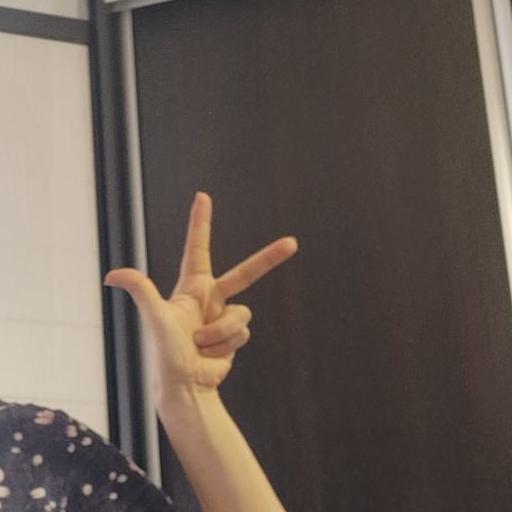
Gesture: three2